Brett Kern

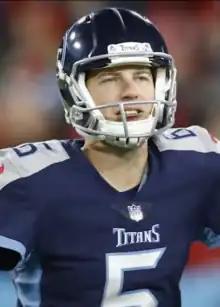
Kern with the Titans in 2021

On November 7, 2020, Kern was placed on injured reserve after suffering a wrist injury in Week 8 against the Cincinnati Bengals. He was activated on November 28, 2020. Kern was placed on the reserve/COVID-19 list by the Titans on December 29, 2020, and activated on January 2, 2021.